Blues dance

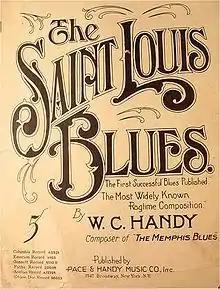
"Saint Louis Blues" by W. C. Handy, sheet music cover, 1914

Blues dancing is a family of historical dances that developed alongside and were danced to blues music, or the contemporary dances that are danced in that aesthetic. It has its roots in African-American dance, which itself is rooted in sub-Saharan African music traditions and the historical dances brought to the United States by European immigrants.